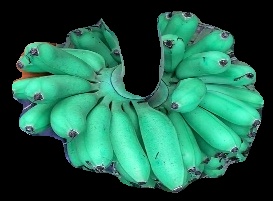
Variety: rasbale
Grade: grade1